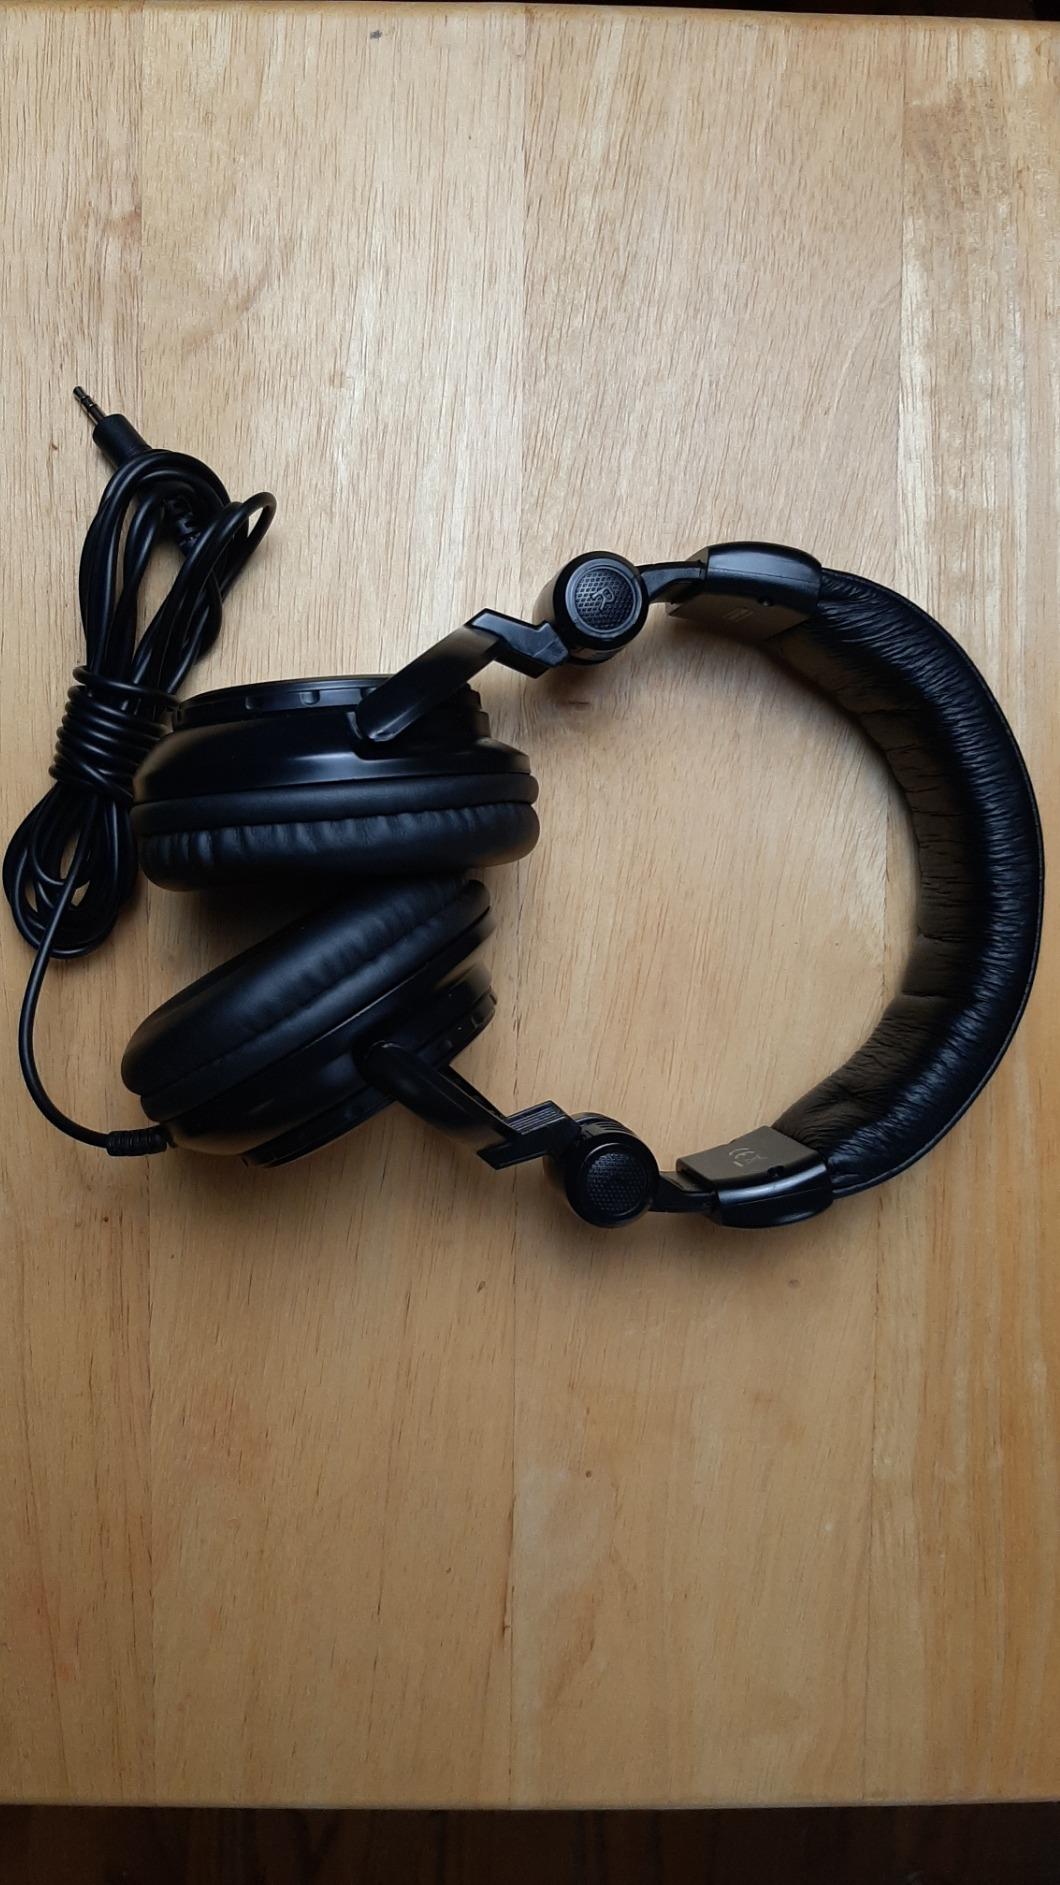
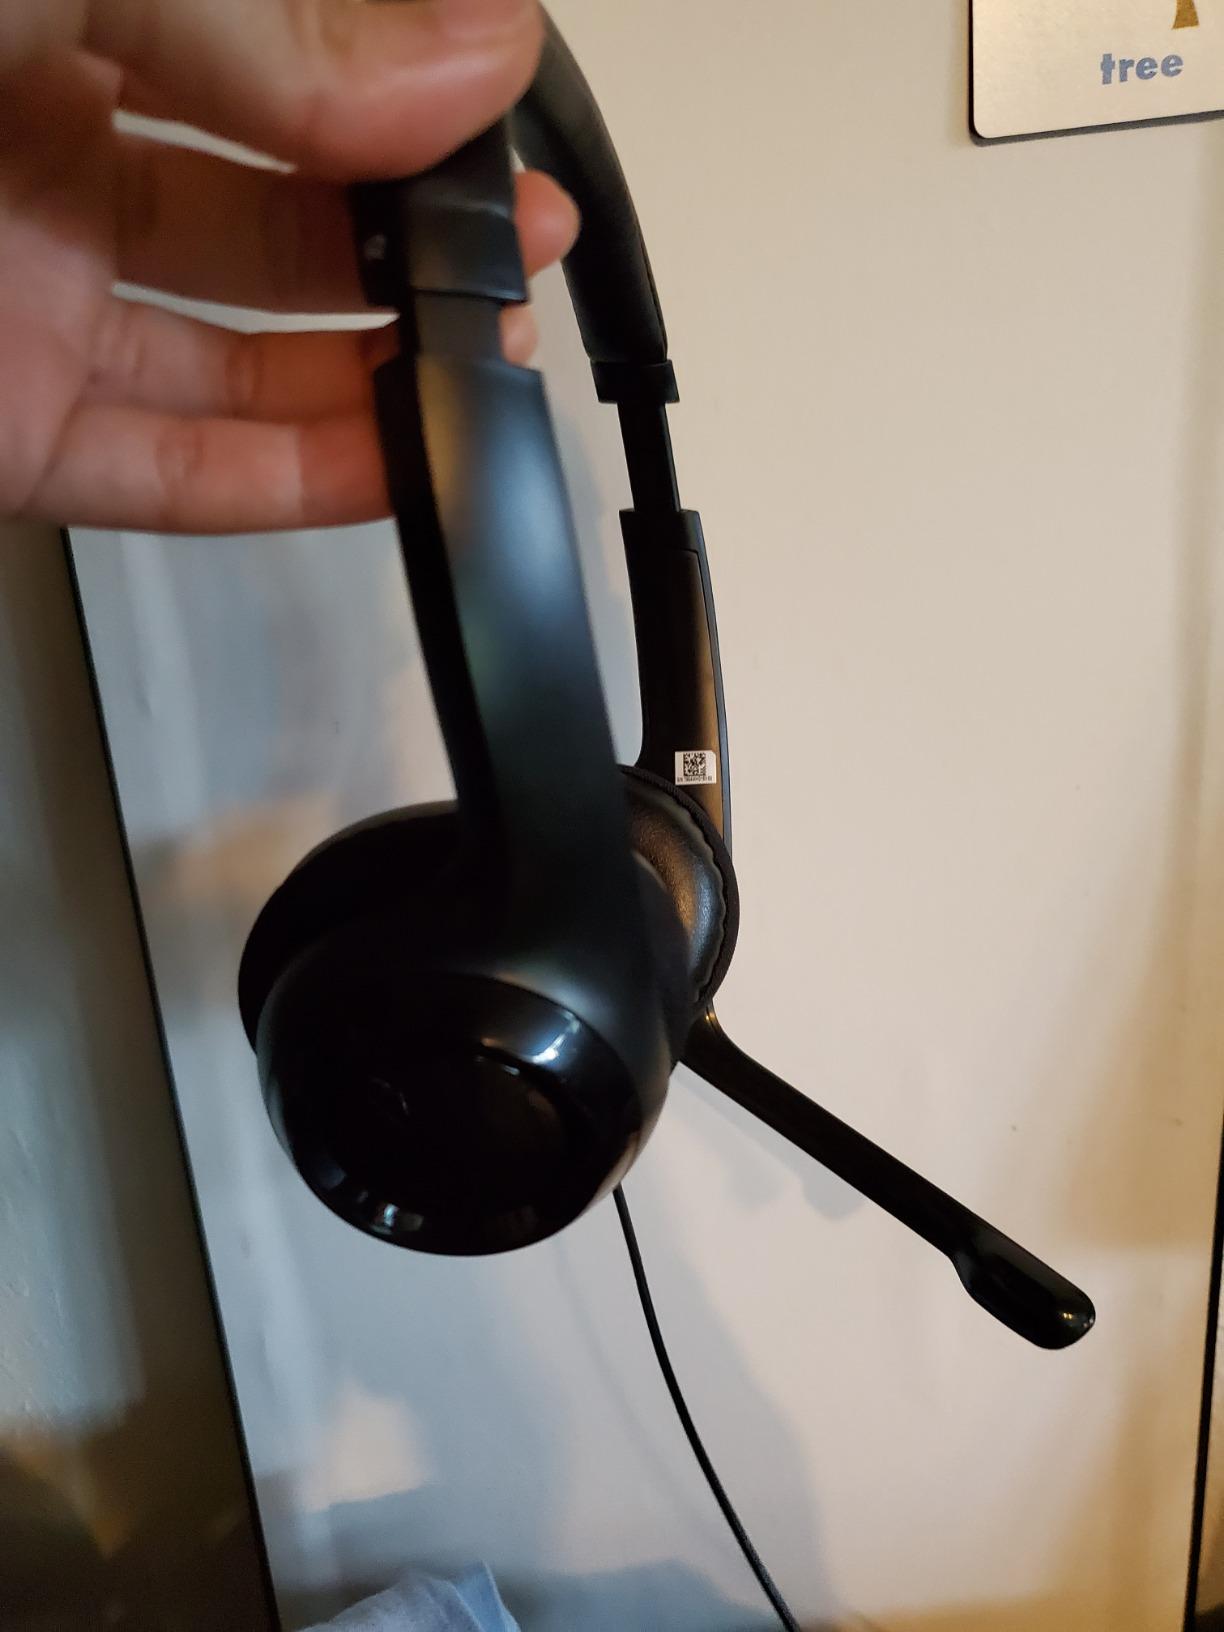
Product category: headphones
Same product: no